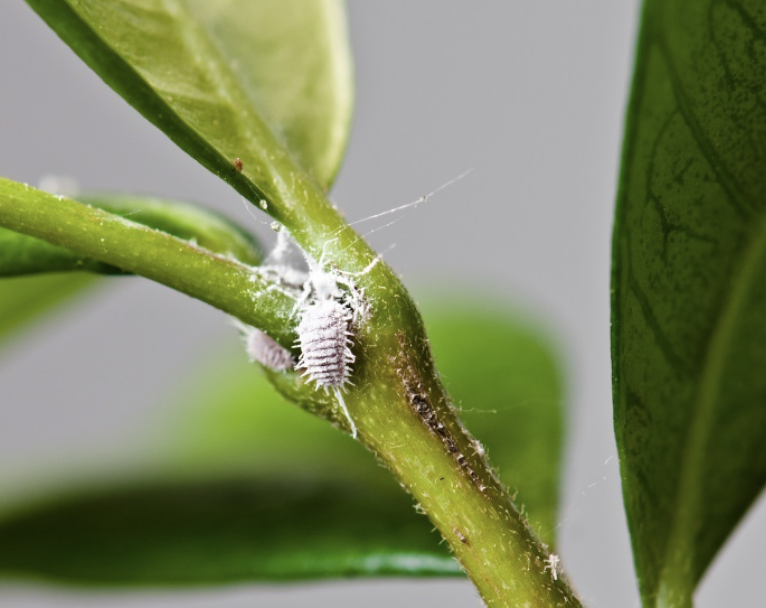
Label: mealybug_infestation